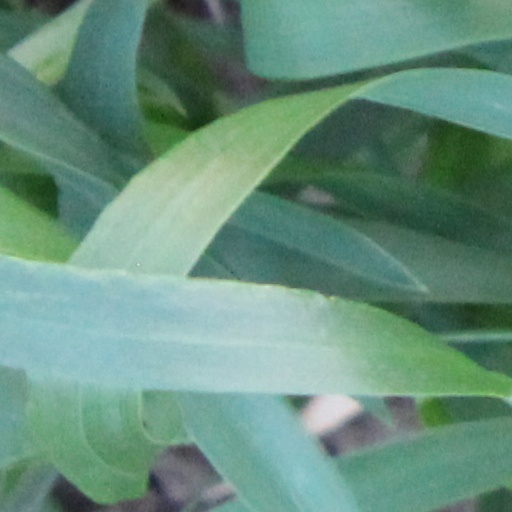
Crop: wheat